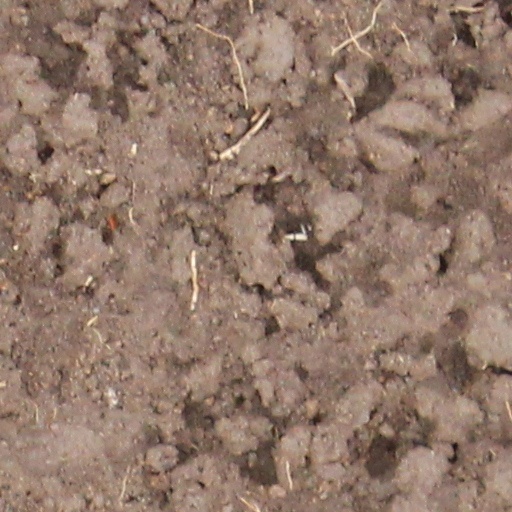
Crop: wheat